History of Gibraltar

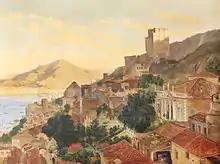
View across Gibraltar looking north, by Frederick William J. Shore (1883)

During the wars against Napoleonic France, Gibraltar served first as a Royal Navy base from which blockades of the ports of Cádiz, Cartagena and Toulon were mounted, then as a gateway for British forces and supplies in the Peninsular War between 1807 and 1814. In July 1801 a French and Spanish naval force fought the two Battles of Algeciras off Gibraltar, which ended in disaster for the Spanish when two of their largest warships each mistook the other for the enemy, engaged each other, collided, caught fire and exploded, killing nearly 2,000 Spanish sailors. Two years later Gibraltar served as a base for Lord Nelson in his efforts to bring the French Admiral Pierre-Charles Villeneuve to battle, which culminated in the Battle of Trafalgar in which Nelson was killed and Villeneuve captured. Nelson sailed to Gibraltar in June 1803 to launch the Trafalgar Campaign and oversee the blockades against France and Spain, though he spent little time ashore. On 28 October 1805, a week after the Battle of Trafalgar, the badly damaged HMS "Victory" returned to Gibraltar with Nelson's body aboard; Admiral Collingwood's dispatch to General Fox, announcing the victory and Nelson's death, was printed in the pages of the "Gibraltar Chronicle". It thus became the first newspaper in the world to report the victory at Trafalgar, two weeks ahead of "The Times".